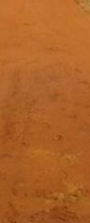
Surface type: ground